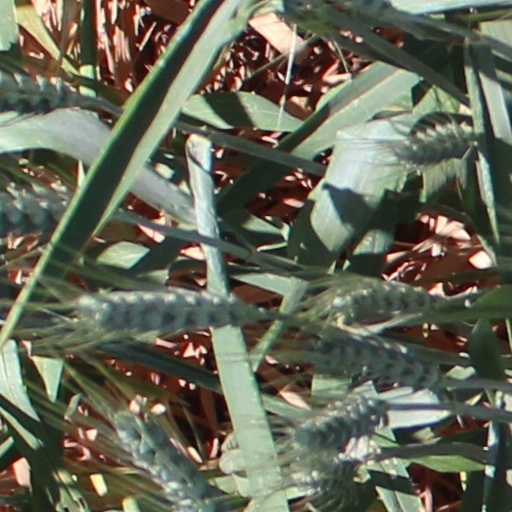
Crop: wheat